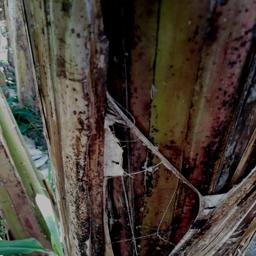
Label: PSEUDOSTEM WEEVIL